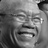
Emotion: happy